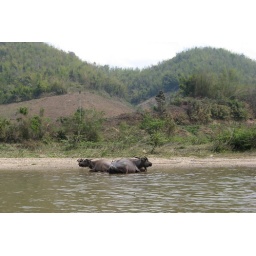
water buffalo in the river